Riga Autobus Factory

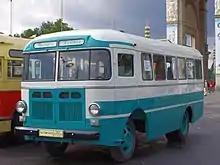
RAF-251 bus

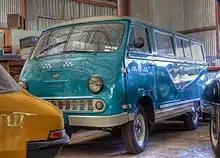
RAF-977 minibus

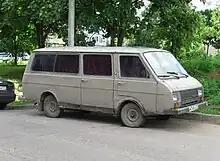
RAF-2203 Latvija

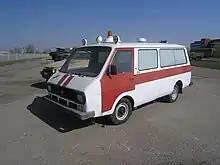
RAF-22031-01 ambulance

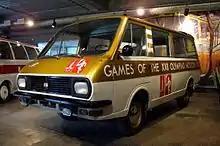
RAF-2907 (special edition for the 1980 Summer Olympics in Moscow)

The Riga Autobus Factory (RAF) was a factory in Jelgava, Latvia, making vans and minibuses under the brand name Latvija.